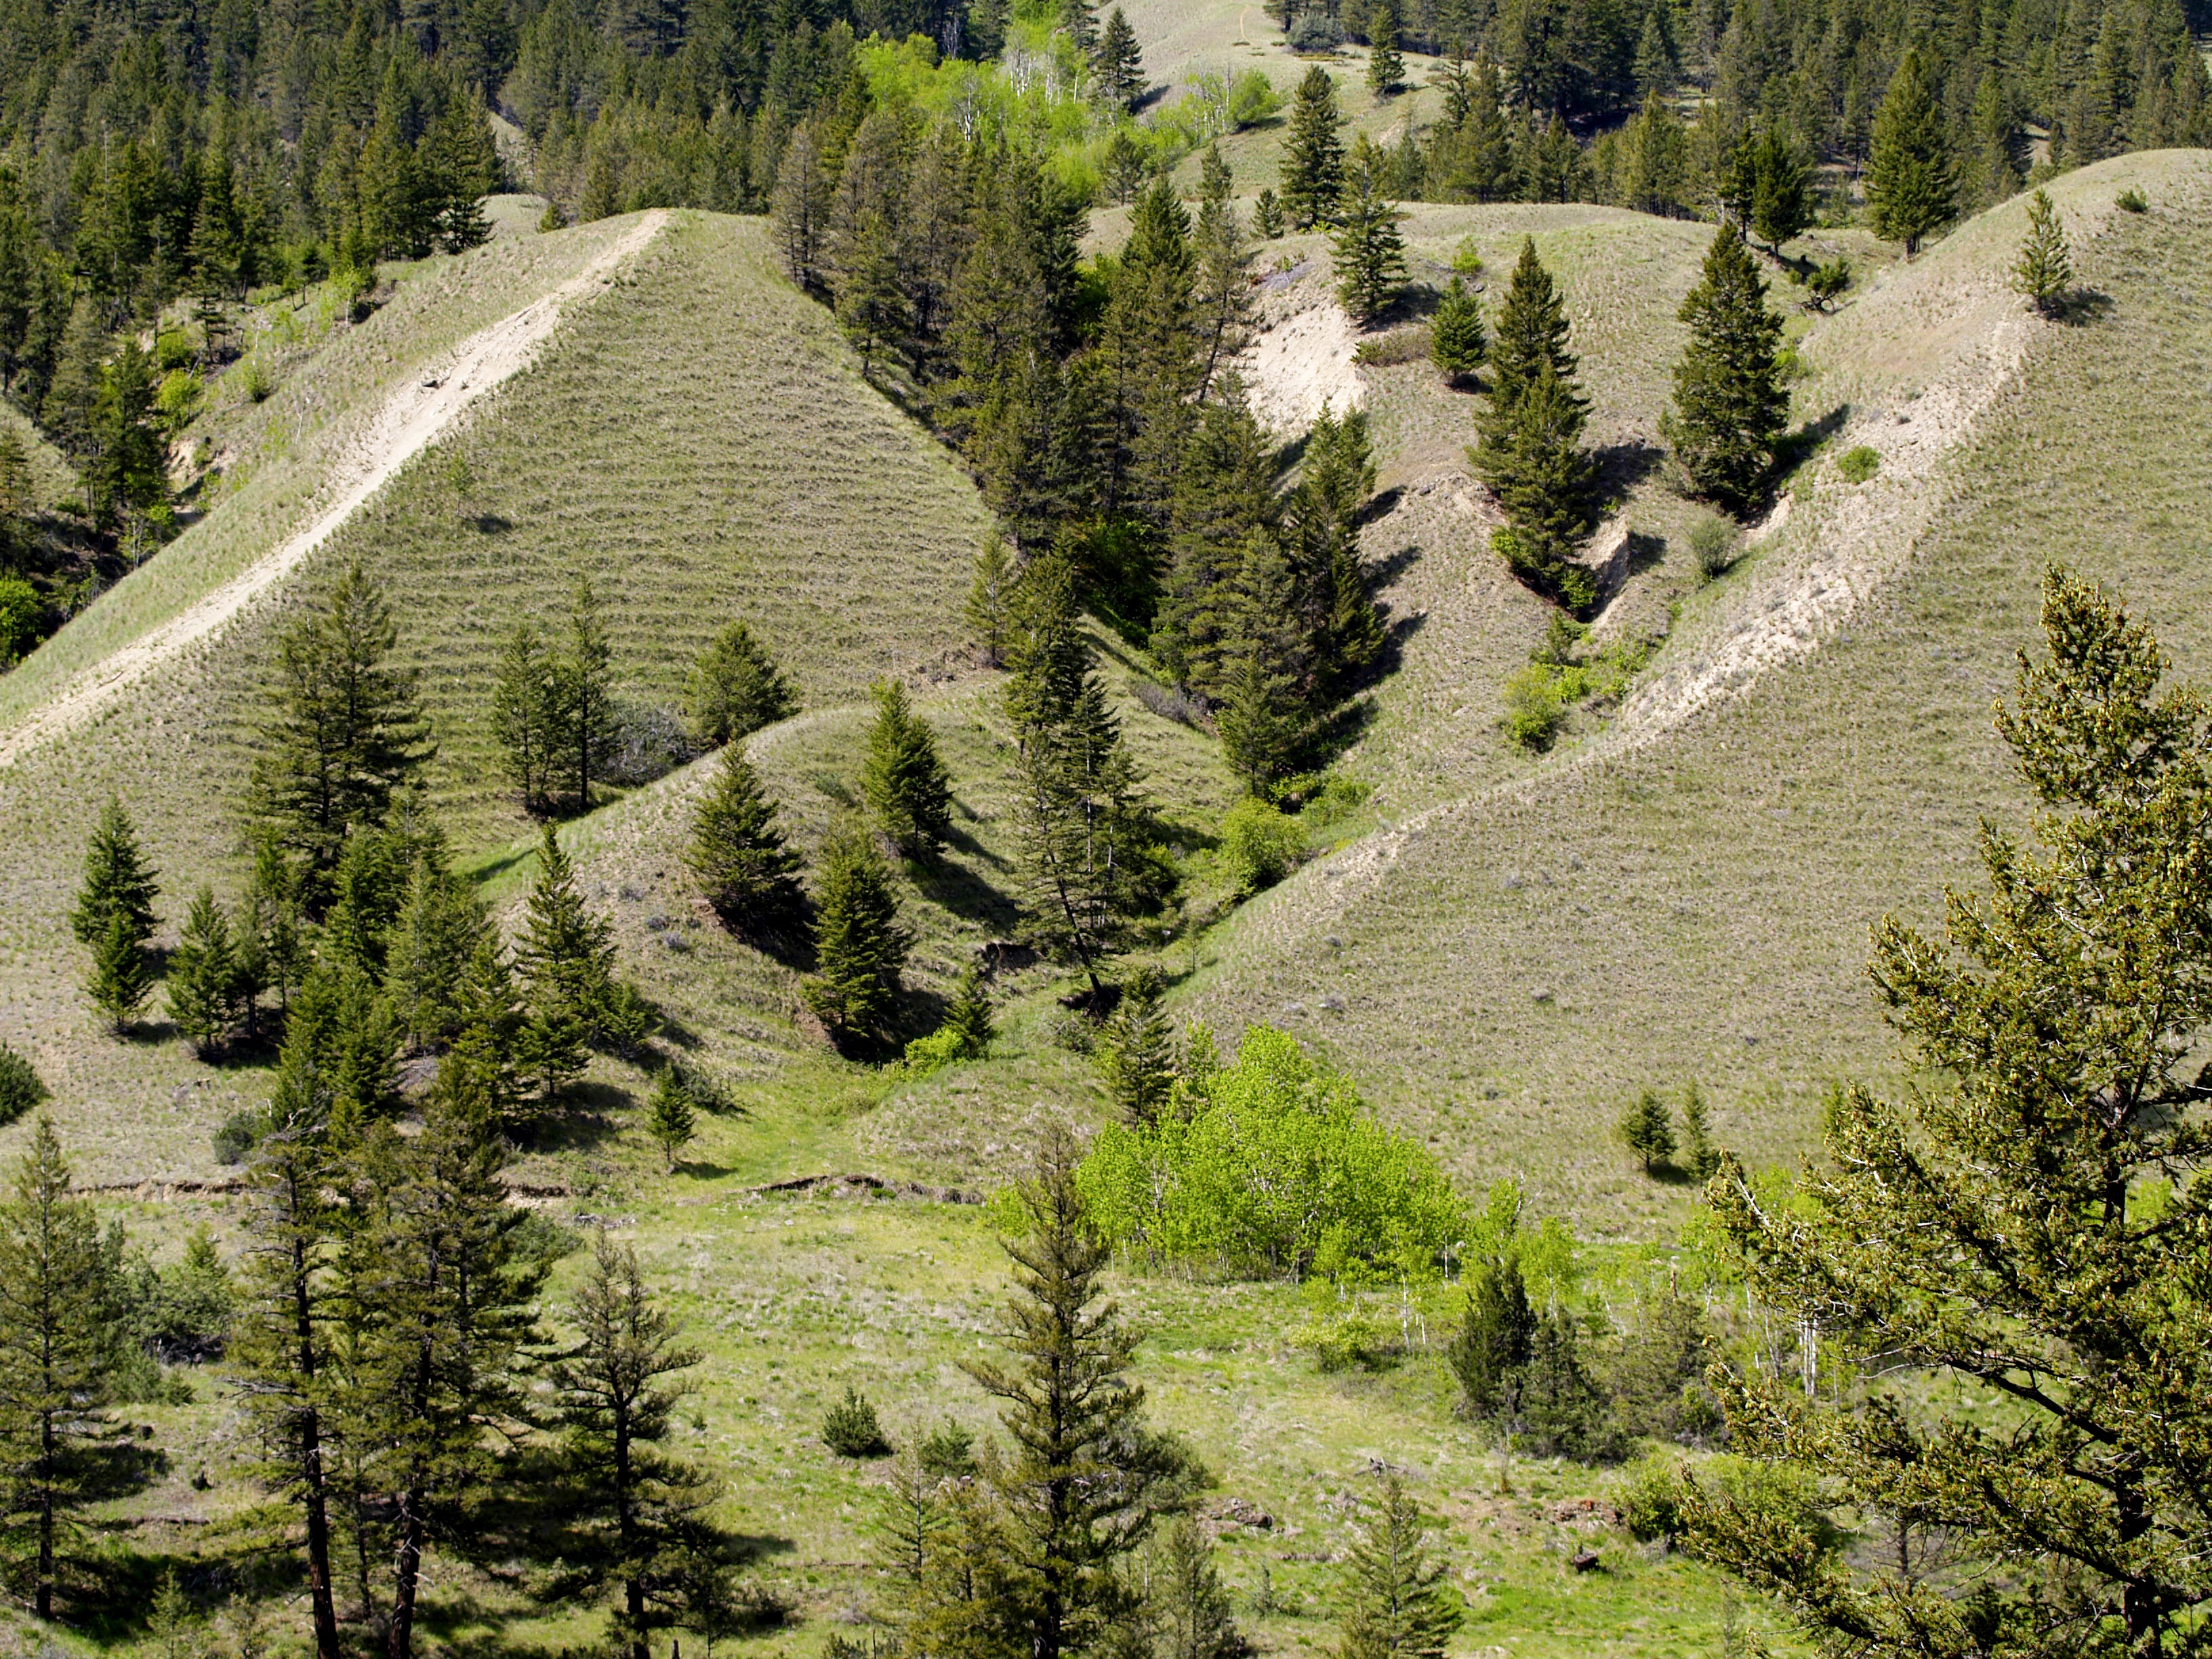
landscape, tree, nature, forest, path, grass, wilderness, mountain, hill, mountain range, scenery, national park, ridge, conifer, trees, hills, canada, vegetation, escarpment, ecosystem, british columbia, nature reserve, mountain pass, hill station, biome, temperate coniferous forest, shrubland, spruce fir forest, fraser plateau, plant community, tropical and subtropical coniferous forests, mount scenery